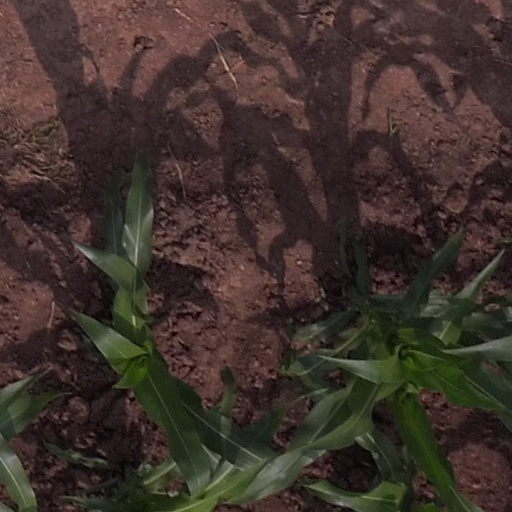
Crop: maize; corn